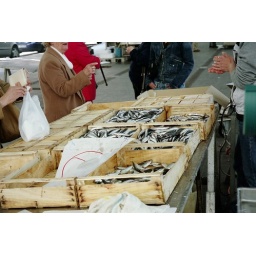
La Spezia fish in market #2